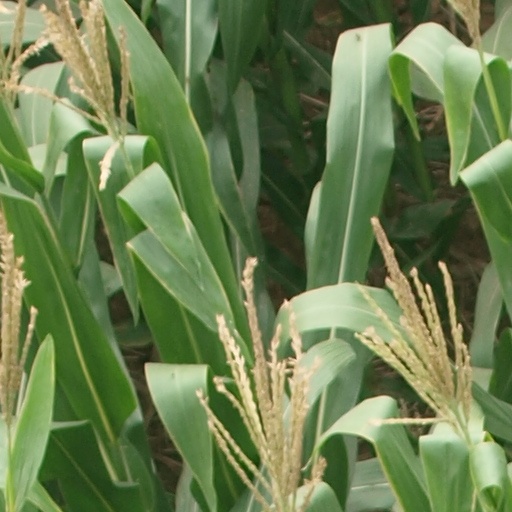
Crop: maize; corn